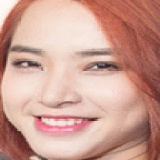
ca sĩ Hải Băng